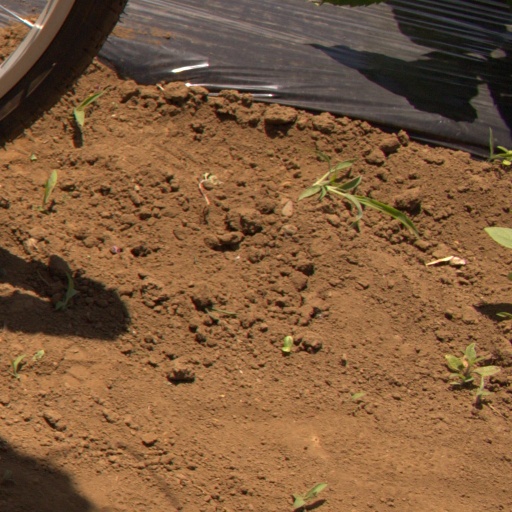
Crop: Jerusalem artichoke